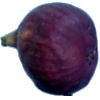
Label: Fig 1